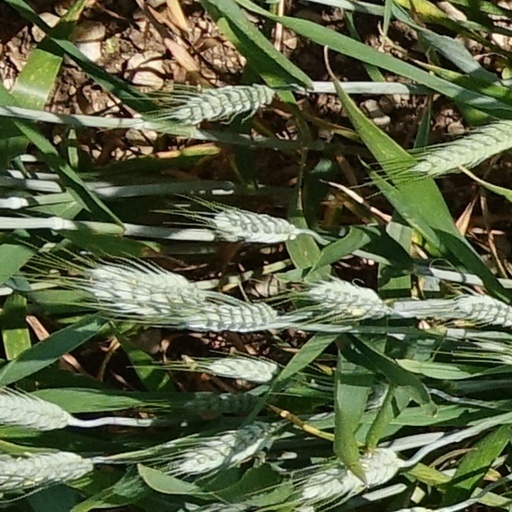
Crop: wheat